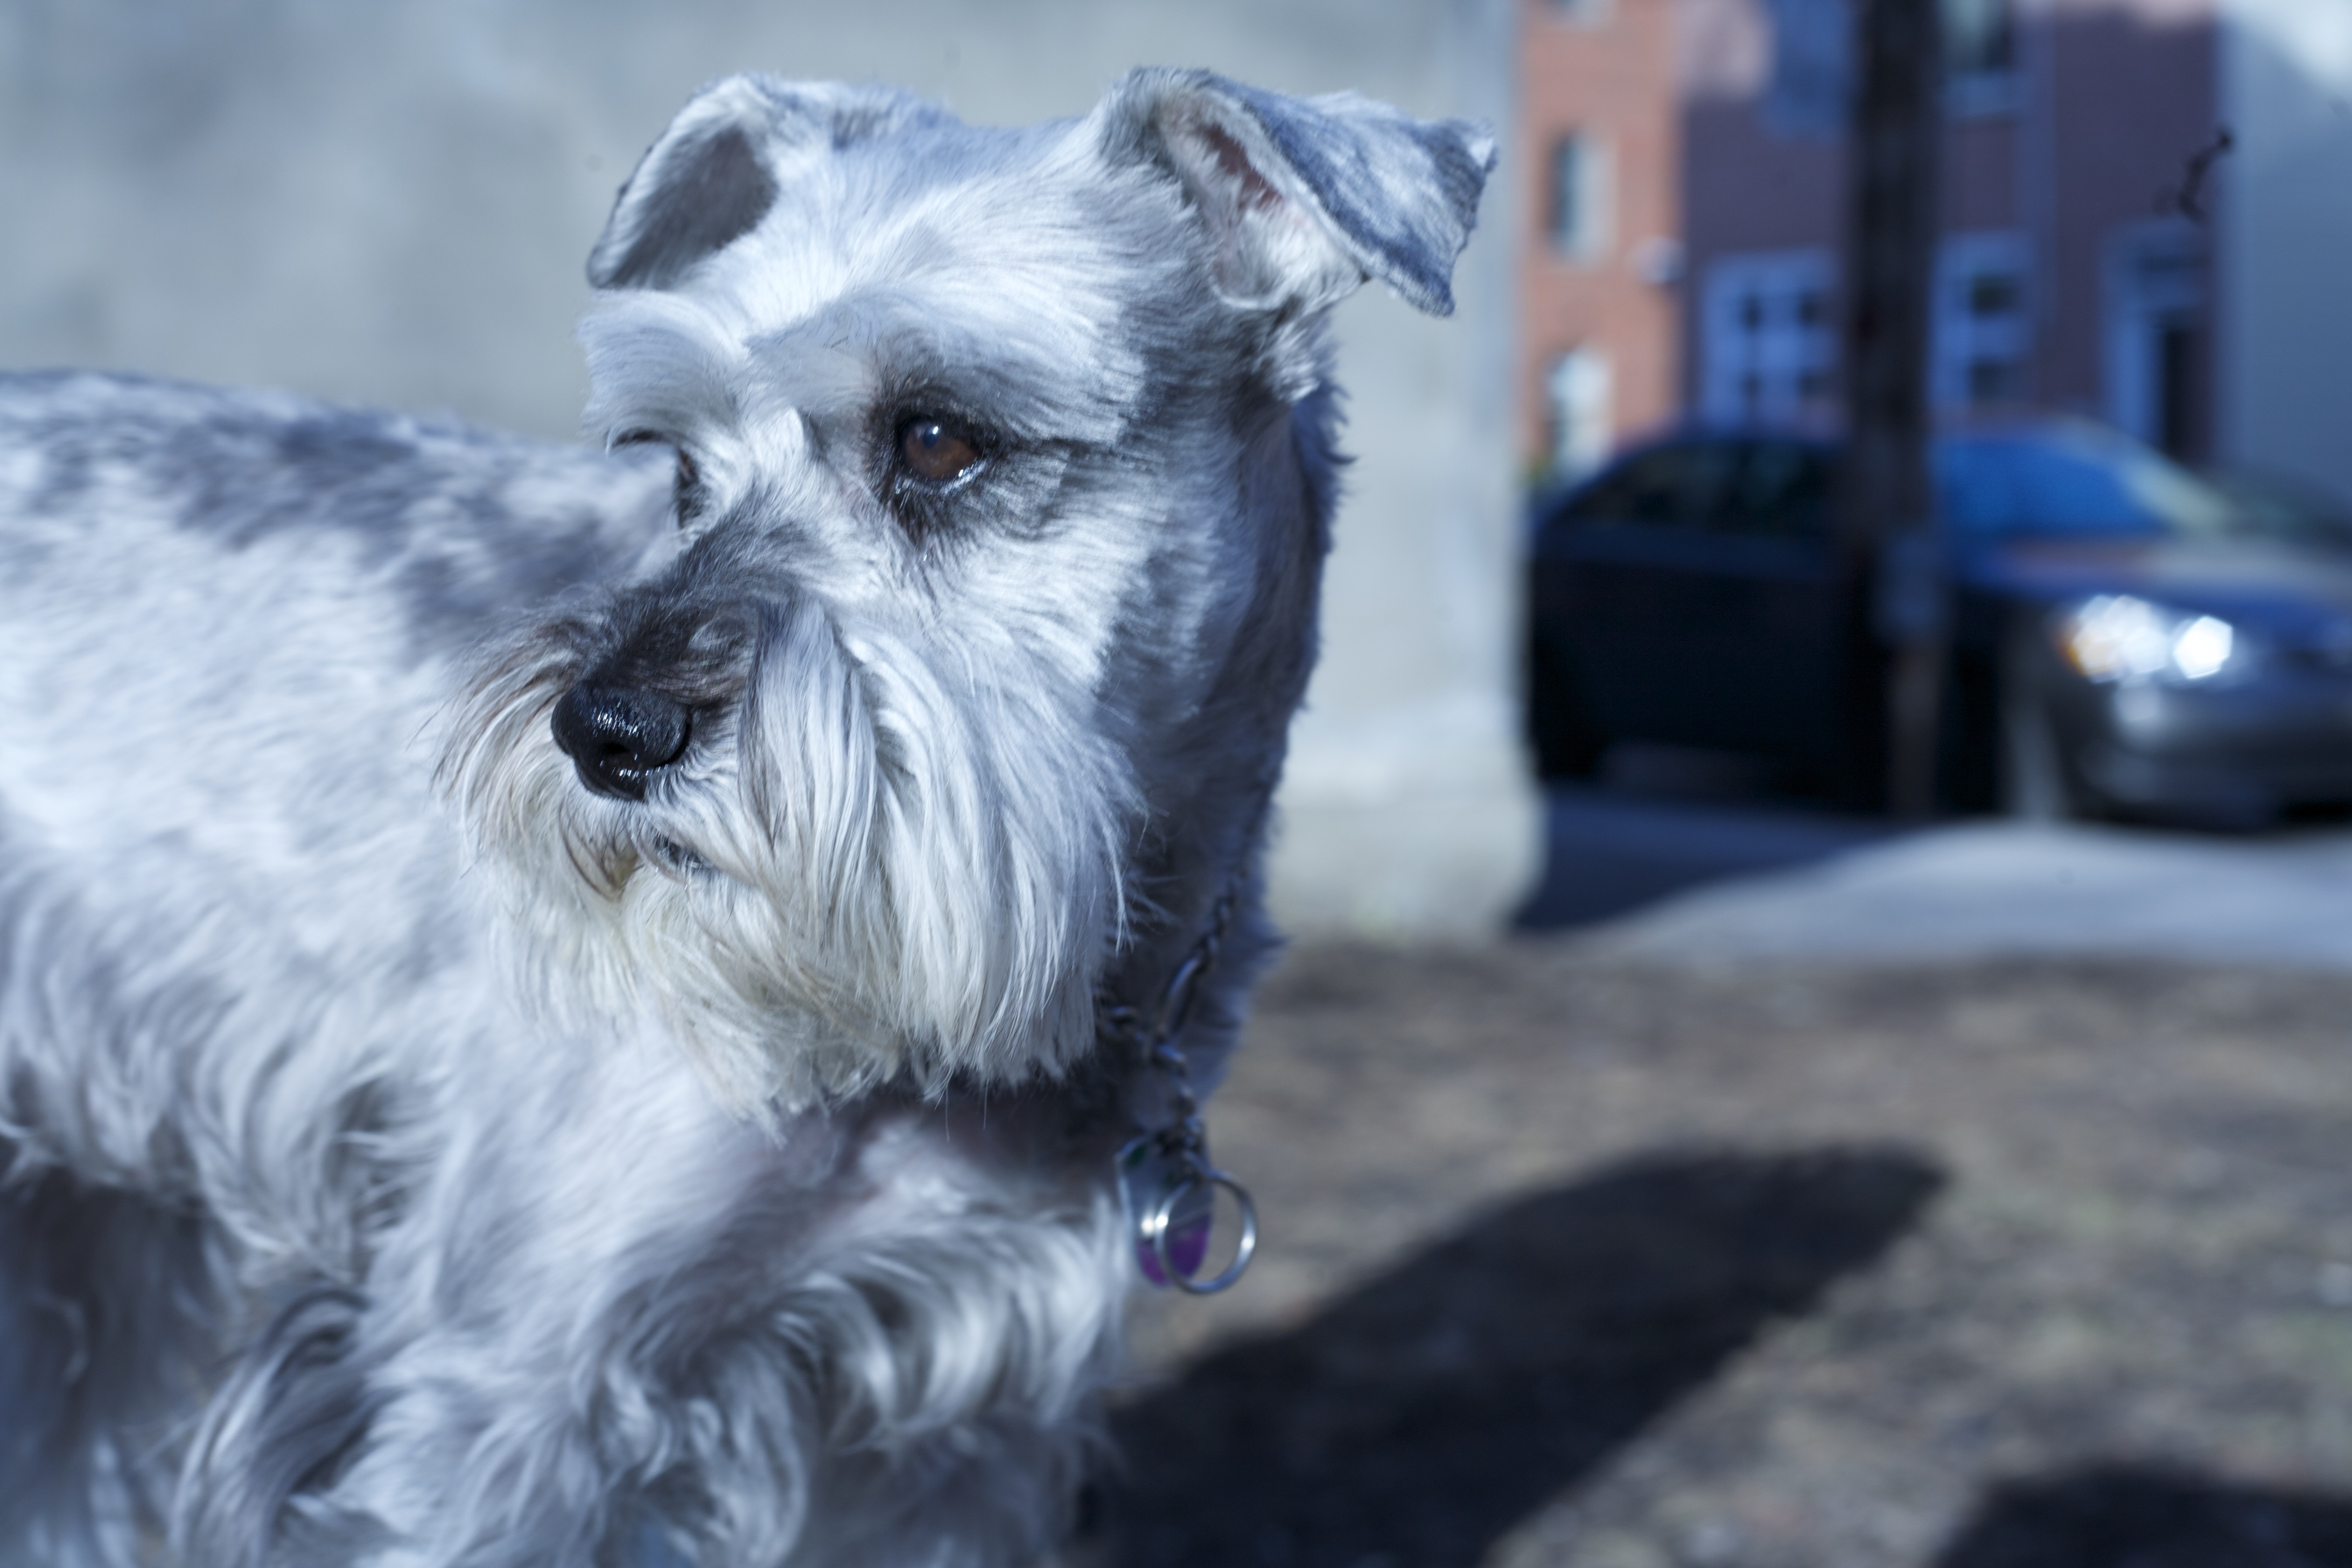
dog, animal, canine, pet, small, mammal, blue, vertebrate, schnauzer, miniature schnauzer, adorable, dog breed, terrier, cairn terrier, dog like mammal, west highland white terrier, schnoodle, glen of imaal terrier, dog crossbreeds